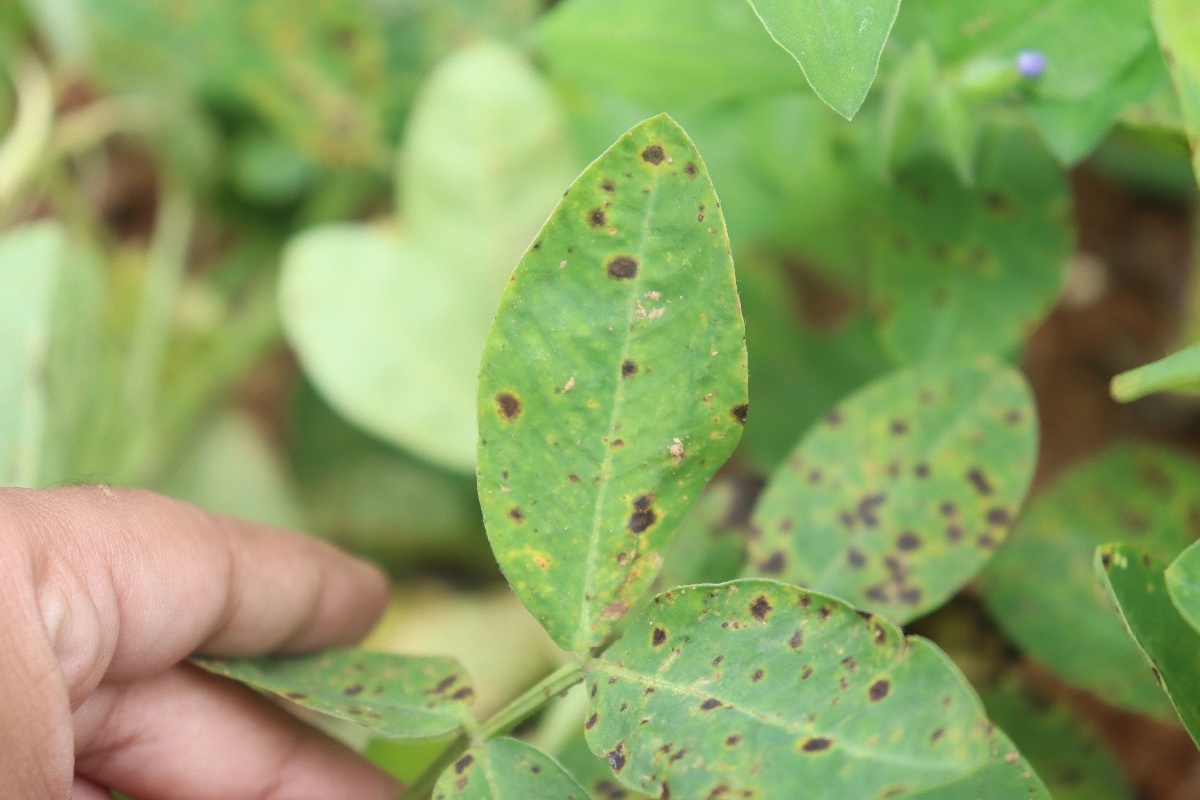
Label: late leaf spot